Too Much Birthday

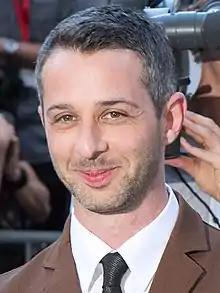
Jeremy Strong's performance in the episode was widely praised by critics.

"Too Much Birthday" received critical acclaim, with reviewers praising the episode's production design, script, direction, and Jeremy Strong's performance. Roxana Hadadi of "The A.V. Club" gave the episode an A, describing it as an "emotional battering ram" and praising Strong and the episode's writers for imbuing Kendall with "so many layers of woundedness and vulnerability and pompousness and greed." Ben Travers of "IndieWire" gave the episode an A−, calling it "a marvelous blend of maximized imagination and calculated character arcs." Travers singled out the production design of Kendall's birthday party for praise, suggesting that the episode "should earn Emmys for production designer Stephen H. Carter, art director Marci Mudd, and set decorator George DeTitta Jr. (if not Scafaria and the writers, as well)." Similarly, Noel Murray of "The New York Times" called the episode "a triumph of production design," particularly praising the replica of Kendall's childhood treehouse as a "conceptual masterstroke." Murray felt the party sequence was evocative of "Citizen Kane", calling it "a grand illustration of the whole concept of 'hubris.'"